Most Likely You Go Your Way and I'll Go Mine

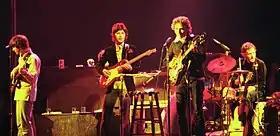
Bob Dylan and the Band in 1974. From left to right: Rick Danko (bass), Robbie Robertson (guitar), Bob Dylan (guitar), Levon Helm (drums). Robertson wrote in 2016 that "We started kicking off the show with a ripping version of 'Most Likely You Go Your Way (and I'll Go Mine)'. Then Bob suggested we end the show with it as well, like bookends. I'd never heard of that before, so we gave it a shot."

"Most Likely You Go Your Way and I'll Go Mine" was frequently the concert opening and encore song on the Bob Dylan and The Band 1974 Tour. One such performance was included later that year as the first track on the resulting live album, "Before the Flood". Released as a single, it reached number 66 on the "Billboard" Hot 100, and number 47 on the "Cash Box" Top 100 Pop Singles. The reviewer for "Cash Box" wrote that it was a "natural rocker done up in heavier, contemporary style" and that the musicians provided excellent backing for Dylan's powerful singing. According to Paul Williams, the performances of the song represented a statement by Dylan that there was no real relationship and the audience, although it was still as if he was saying to the audience that "as long as we remember this we can have a good time here tonight". Tim Riley called the song as performed on the tour Dylan's "most dramatic antilove letter to his audience, the number that flaunts his self-assurance even as it vents injury". Riley wrote that while the 1966 version proceeded with "deadpan irony", the 1974 live version "fairly seethes... a song less about the comedy of a fallout than the ravages". Jim Beviglia felt that the 1974 "in-your-face wail of exasperation" was a mutation from the more distant sense from the 1966 recording. Similarly, John Nogowski commented that the live performance was harder and more uptempo than the album track, with Dylan's voice "aggressive, filled with exclamation points".